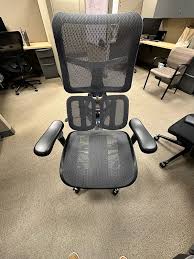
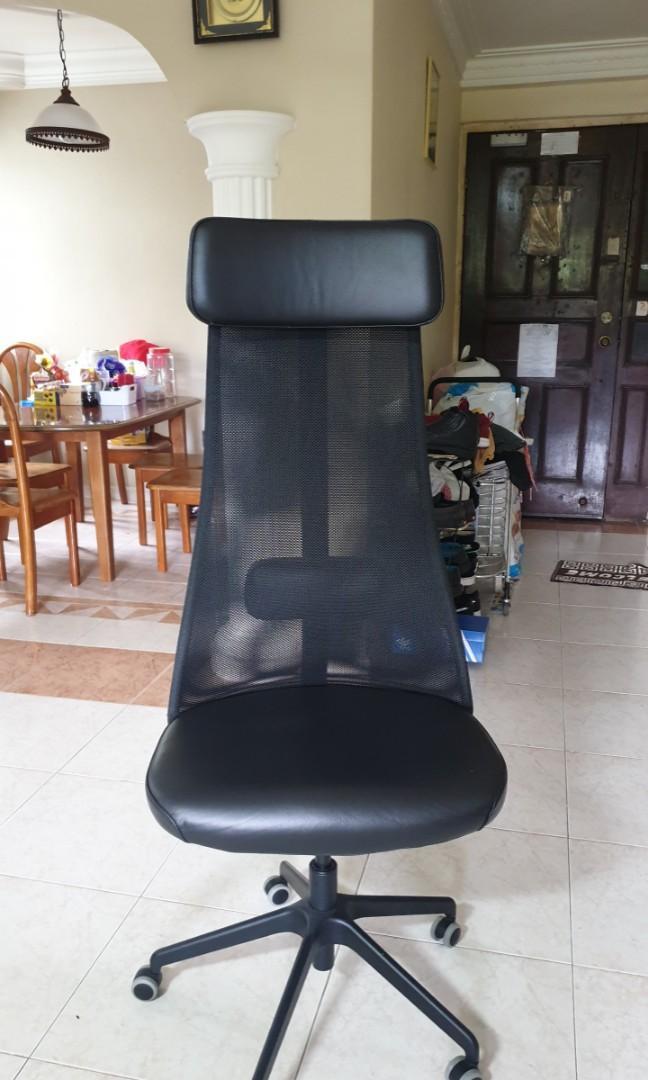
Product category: items_chair
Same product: no